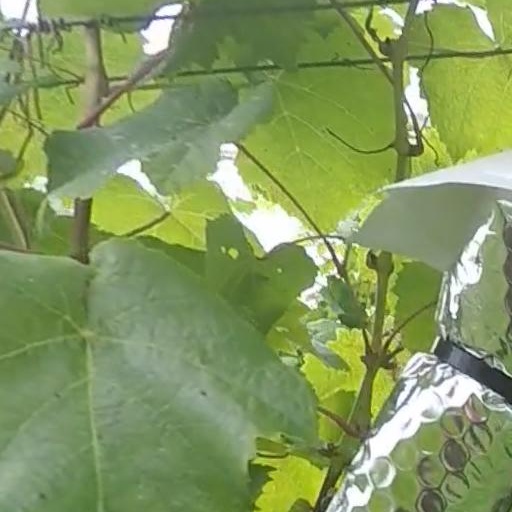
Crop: grape